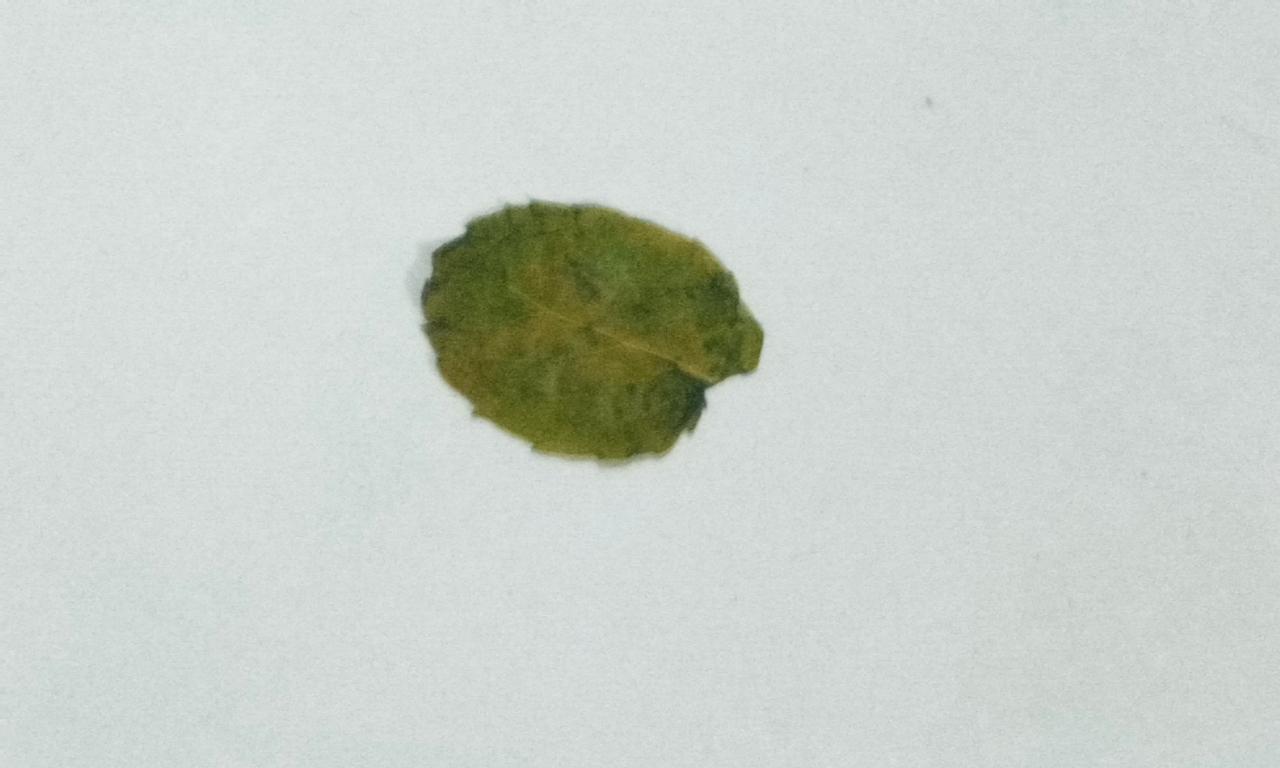
Label: Dried